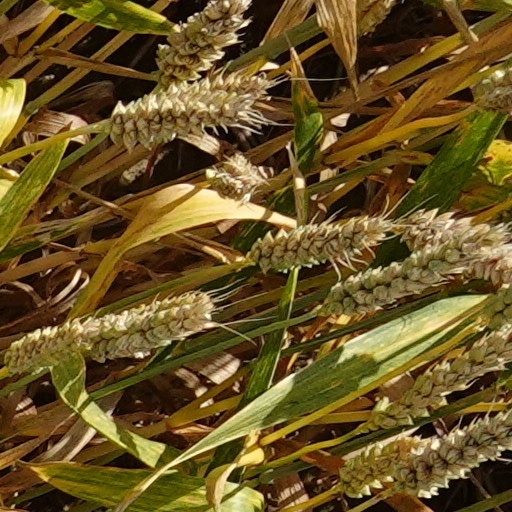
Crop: wheat